Public art in Qatar

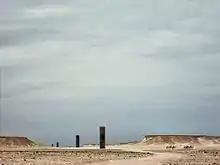
Richard Serra installation in Qatar titled "East-West/West-East"

Qatar Museums unveiled a major landscape commission, "East-West/West-East", by American artist Richard Serra in the Zekreet Peninsula in western Qatar, approximately 60 kilometres from the capital Doha, GPS: N25° 31.019’ E50° 51.948’